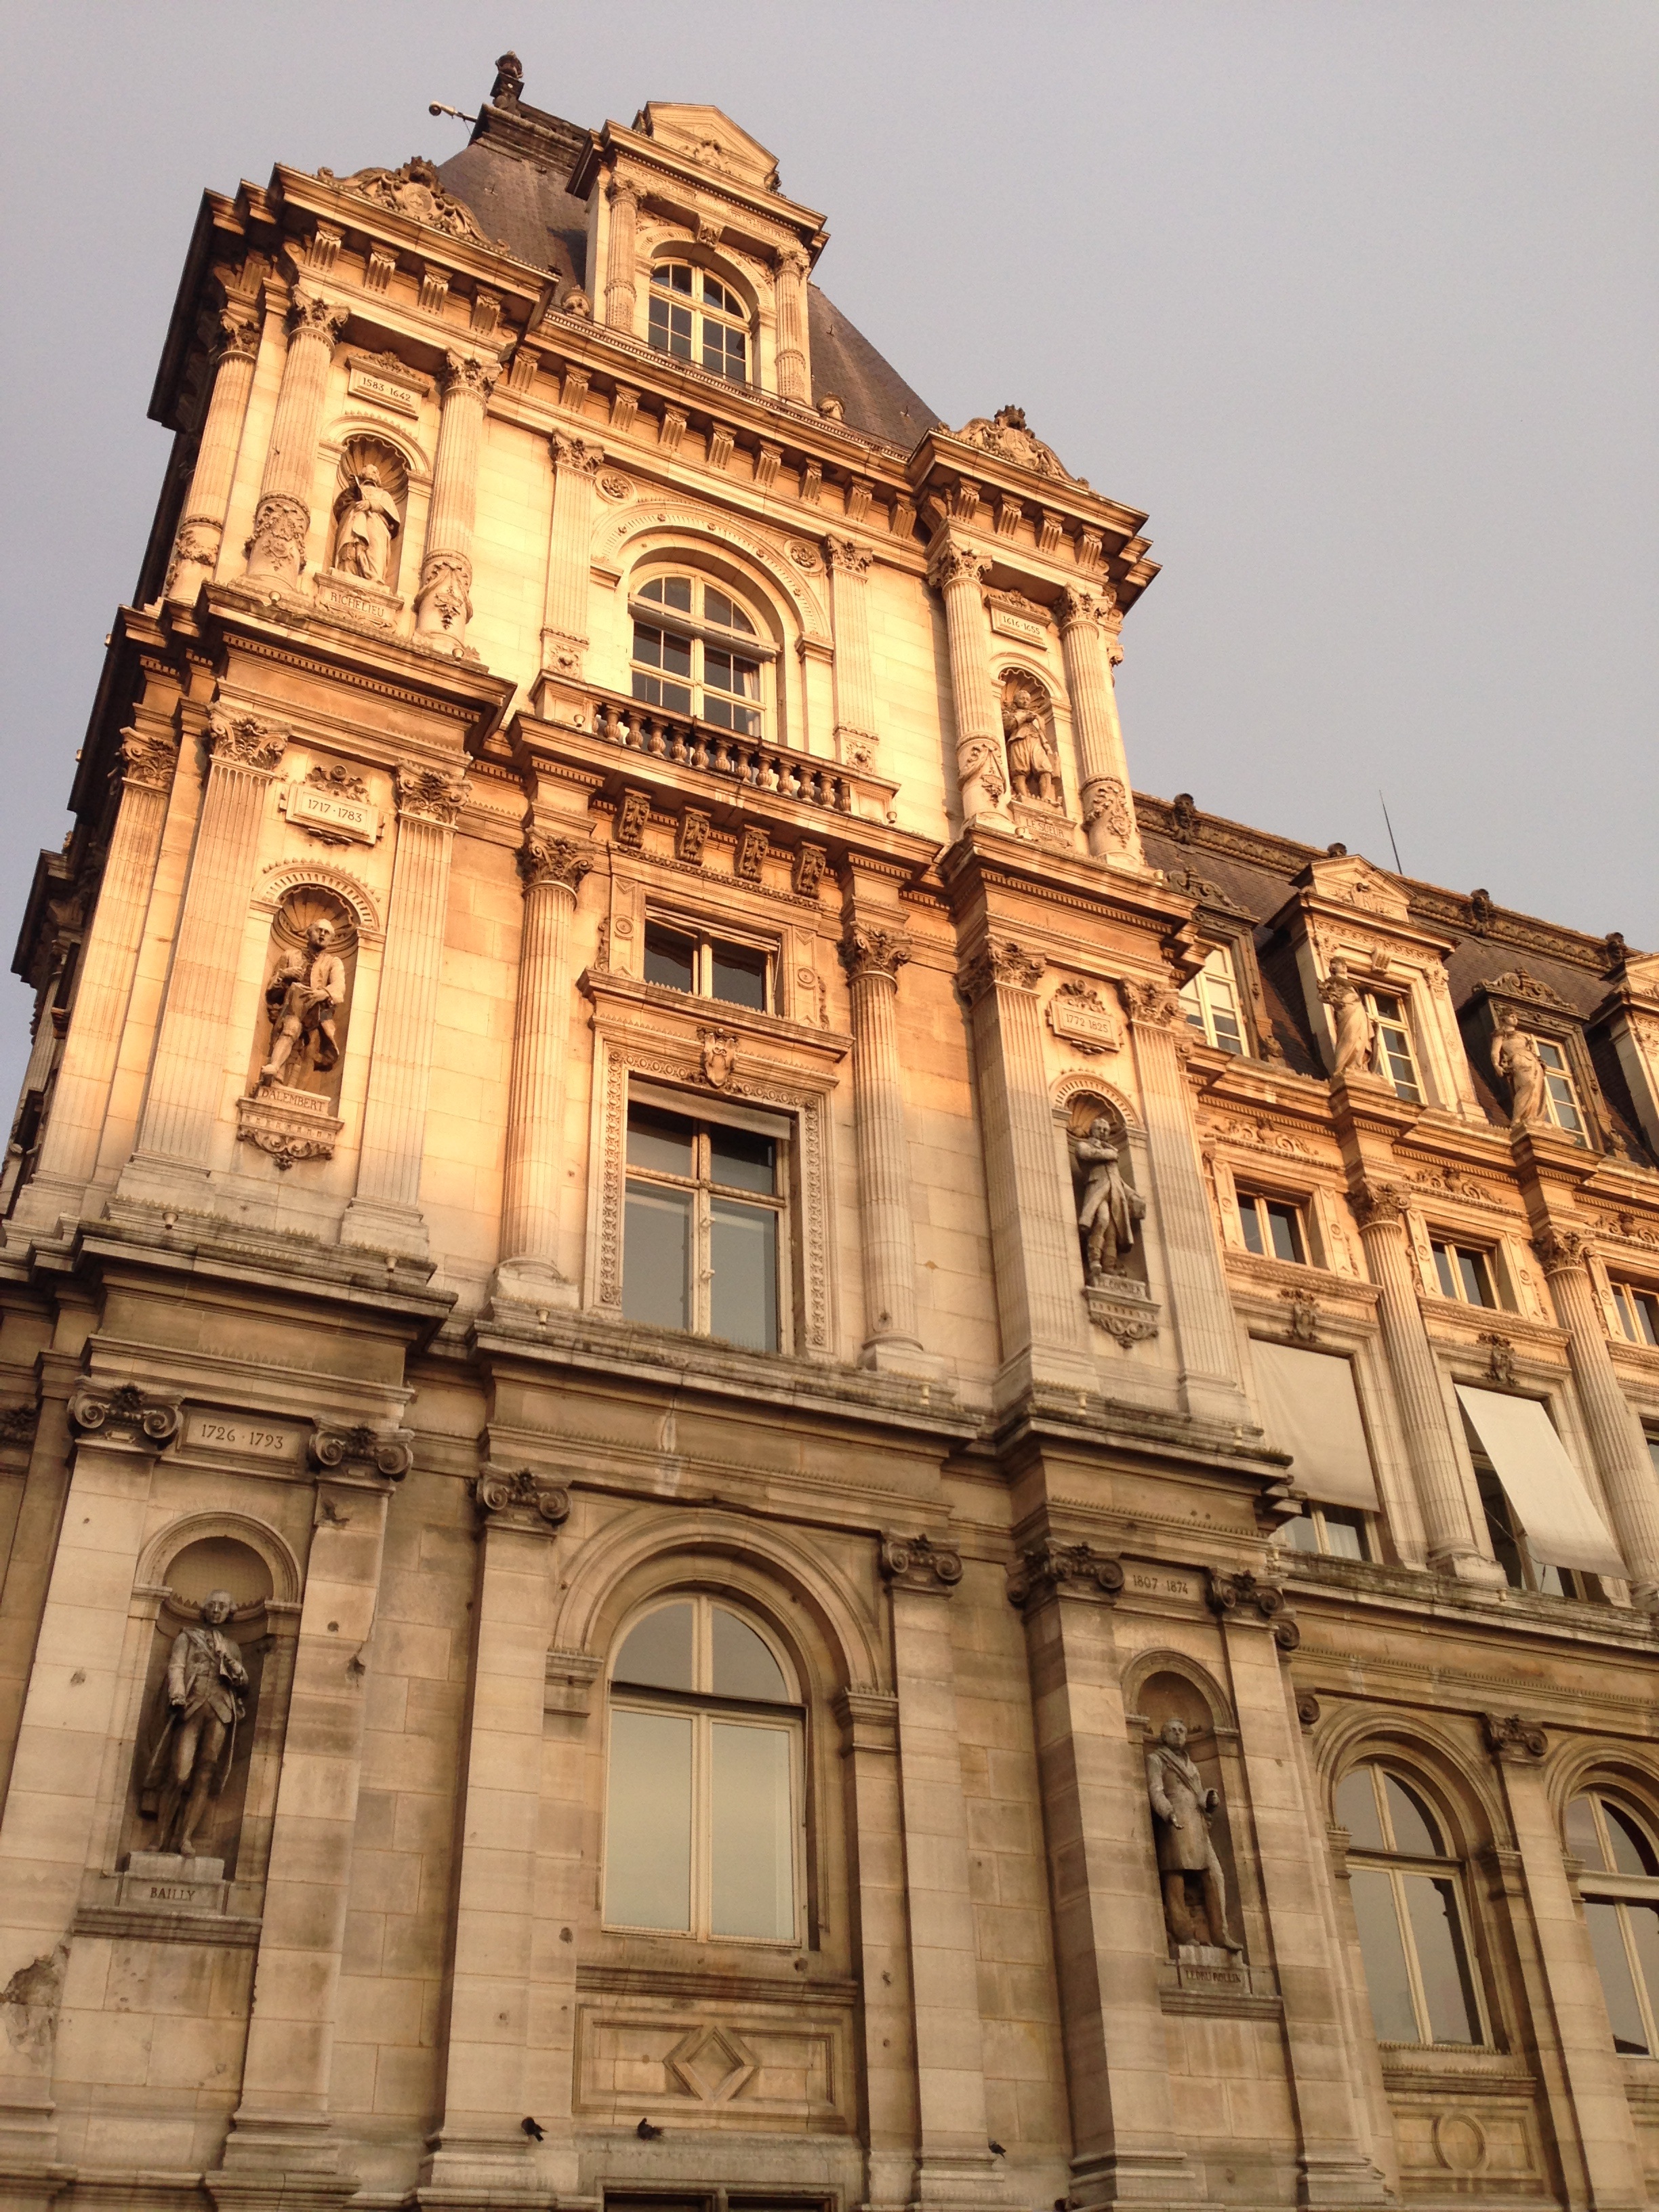
architecture, structure, building, paris, france, landmark, facade, cathedral, basilica, ancient history